9/11 truth movement

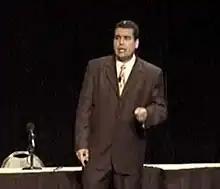
William Rodriguez at American Scholars Symposium: 9/11 and the NeoCon Agenda in Los Angeles, California, June 24–25, 2006

Architects & Engineers for 9/11 Truth is an organization of architectural and engineering professionals who support the World Trade Center controlled demolition conspiracy theories and are calling for a new investigation into the destruction of the Twin Towers and WTC 7. The group is collecting signatures for a petition to the United States Congress that demands "a truly independent investigation with subpoena power" of the September 11 attacks, which, according to the organization, should include an inquiry into the possible use of explosives in the destruction of the World Trade Center buildings. Richard Gage, a San Francisco Bay area-based architect, founded "Architects & Engineers for 9/11 Truth" in 2006.